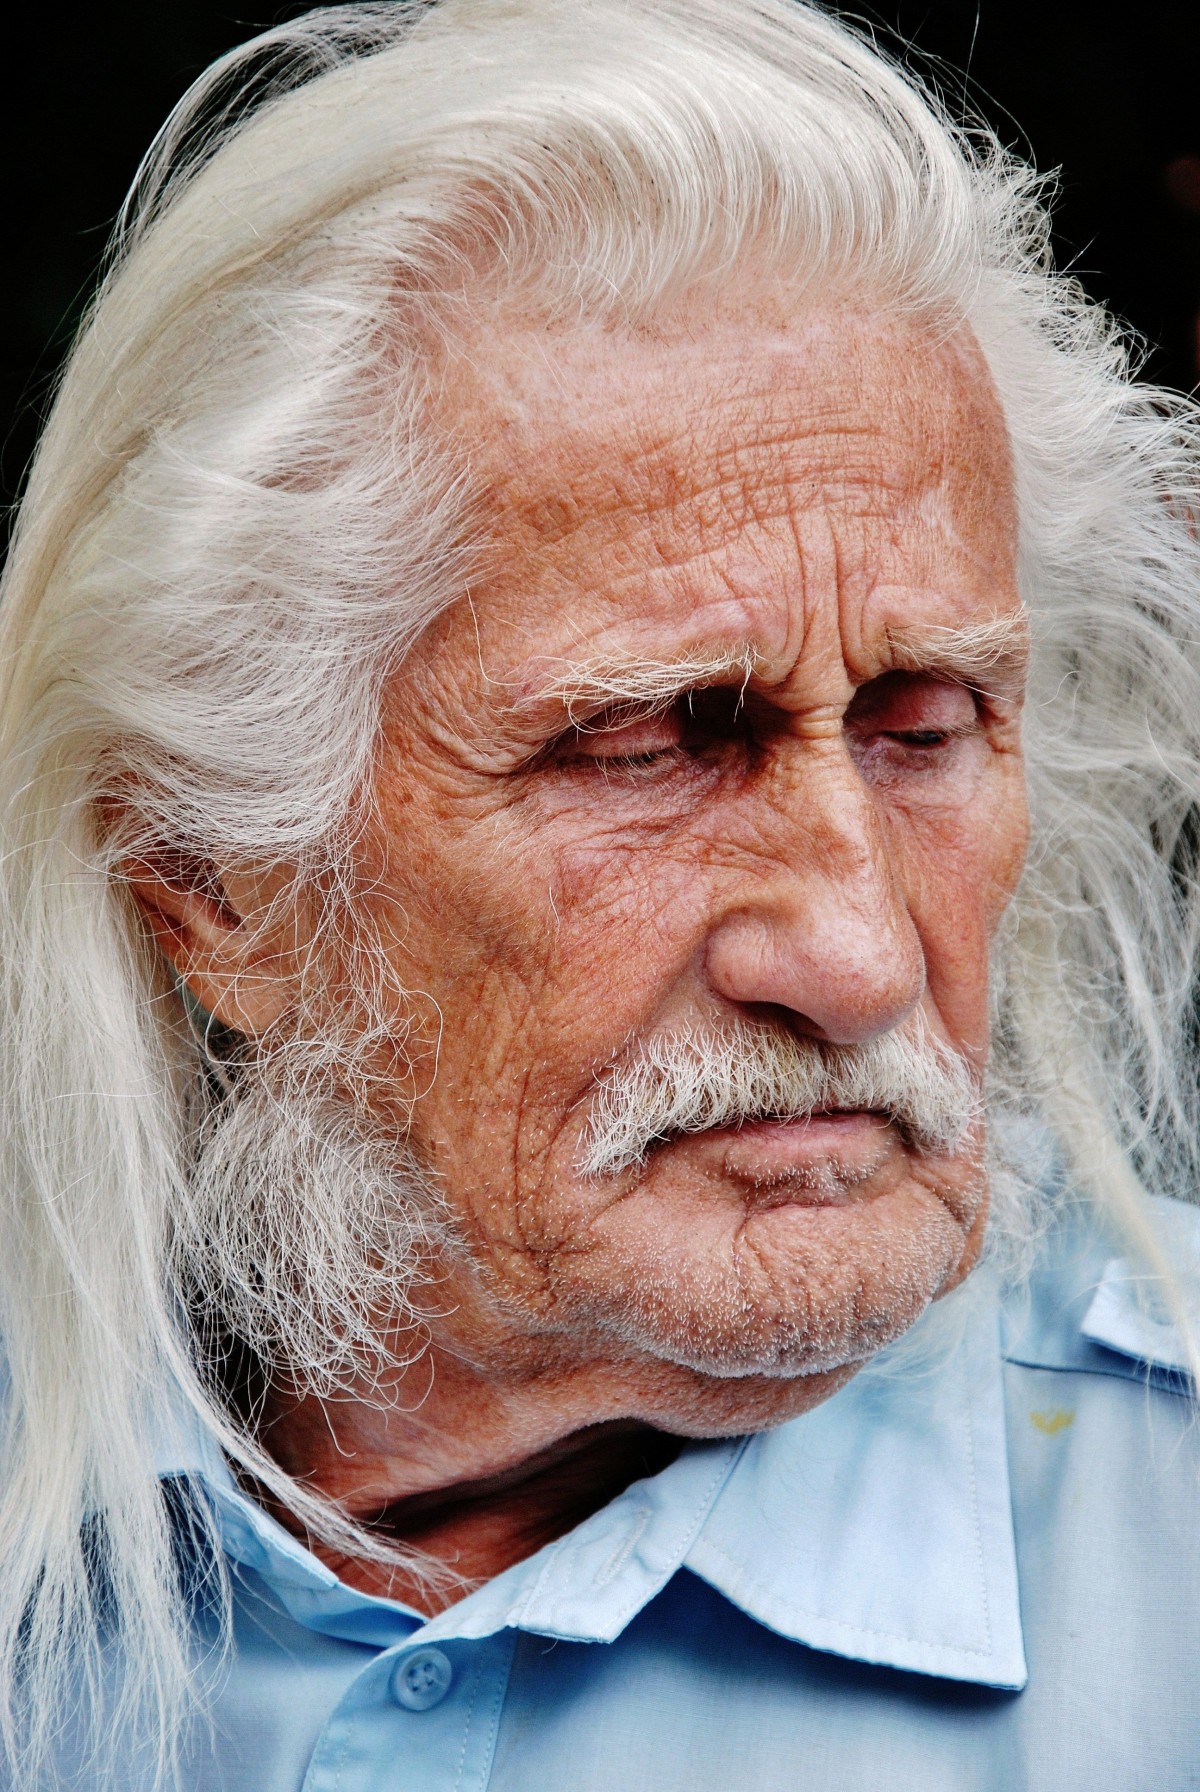
Gender: men